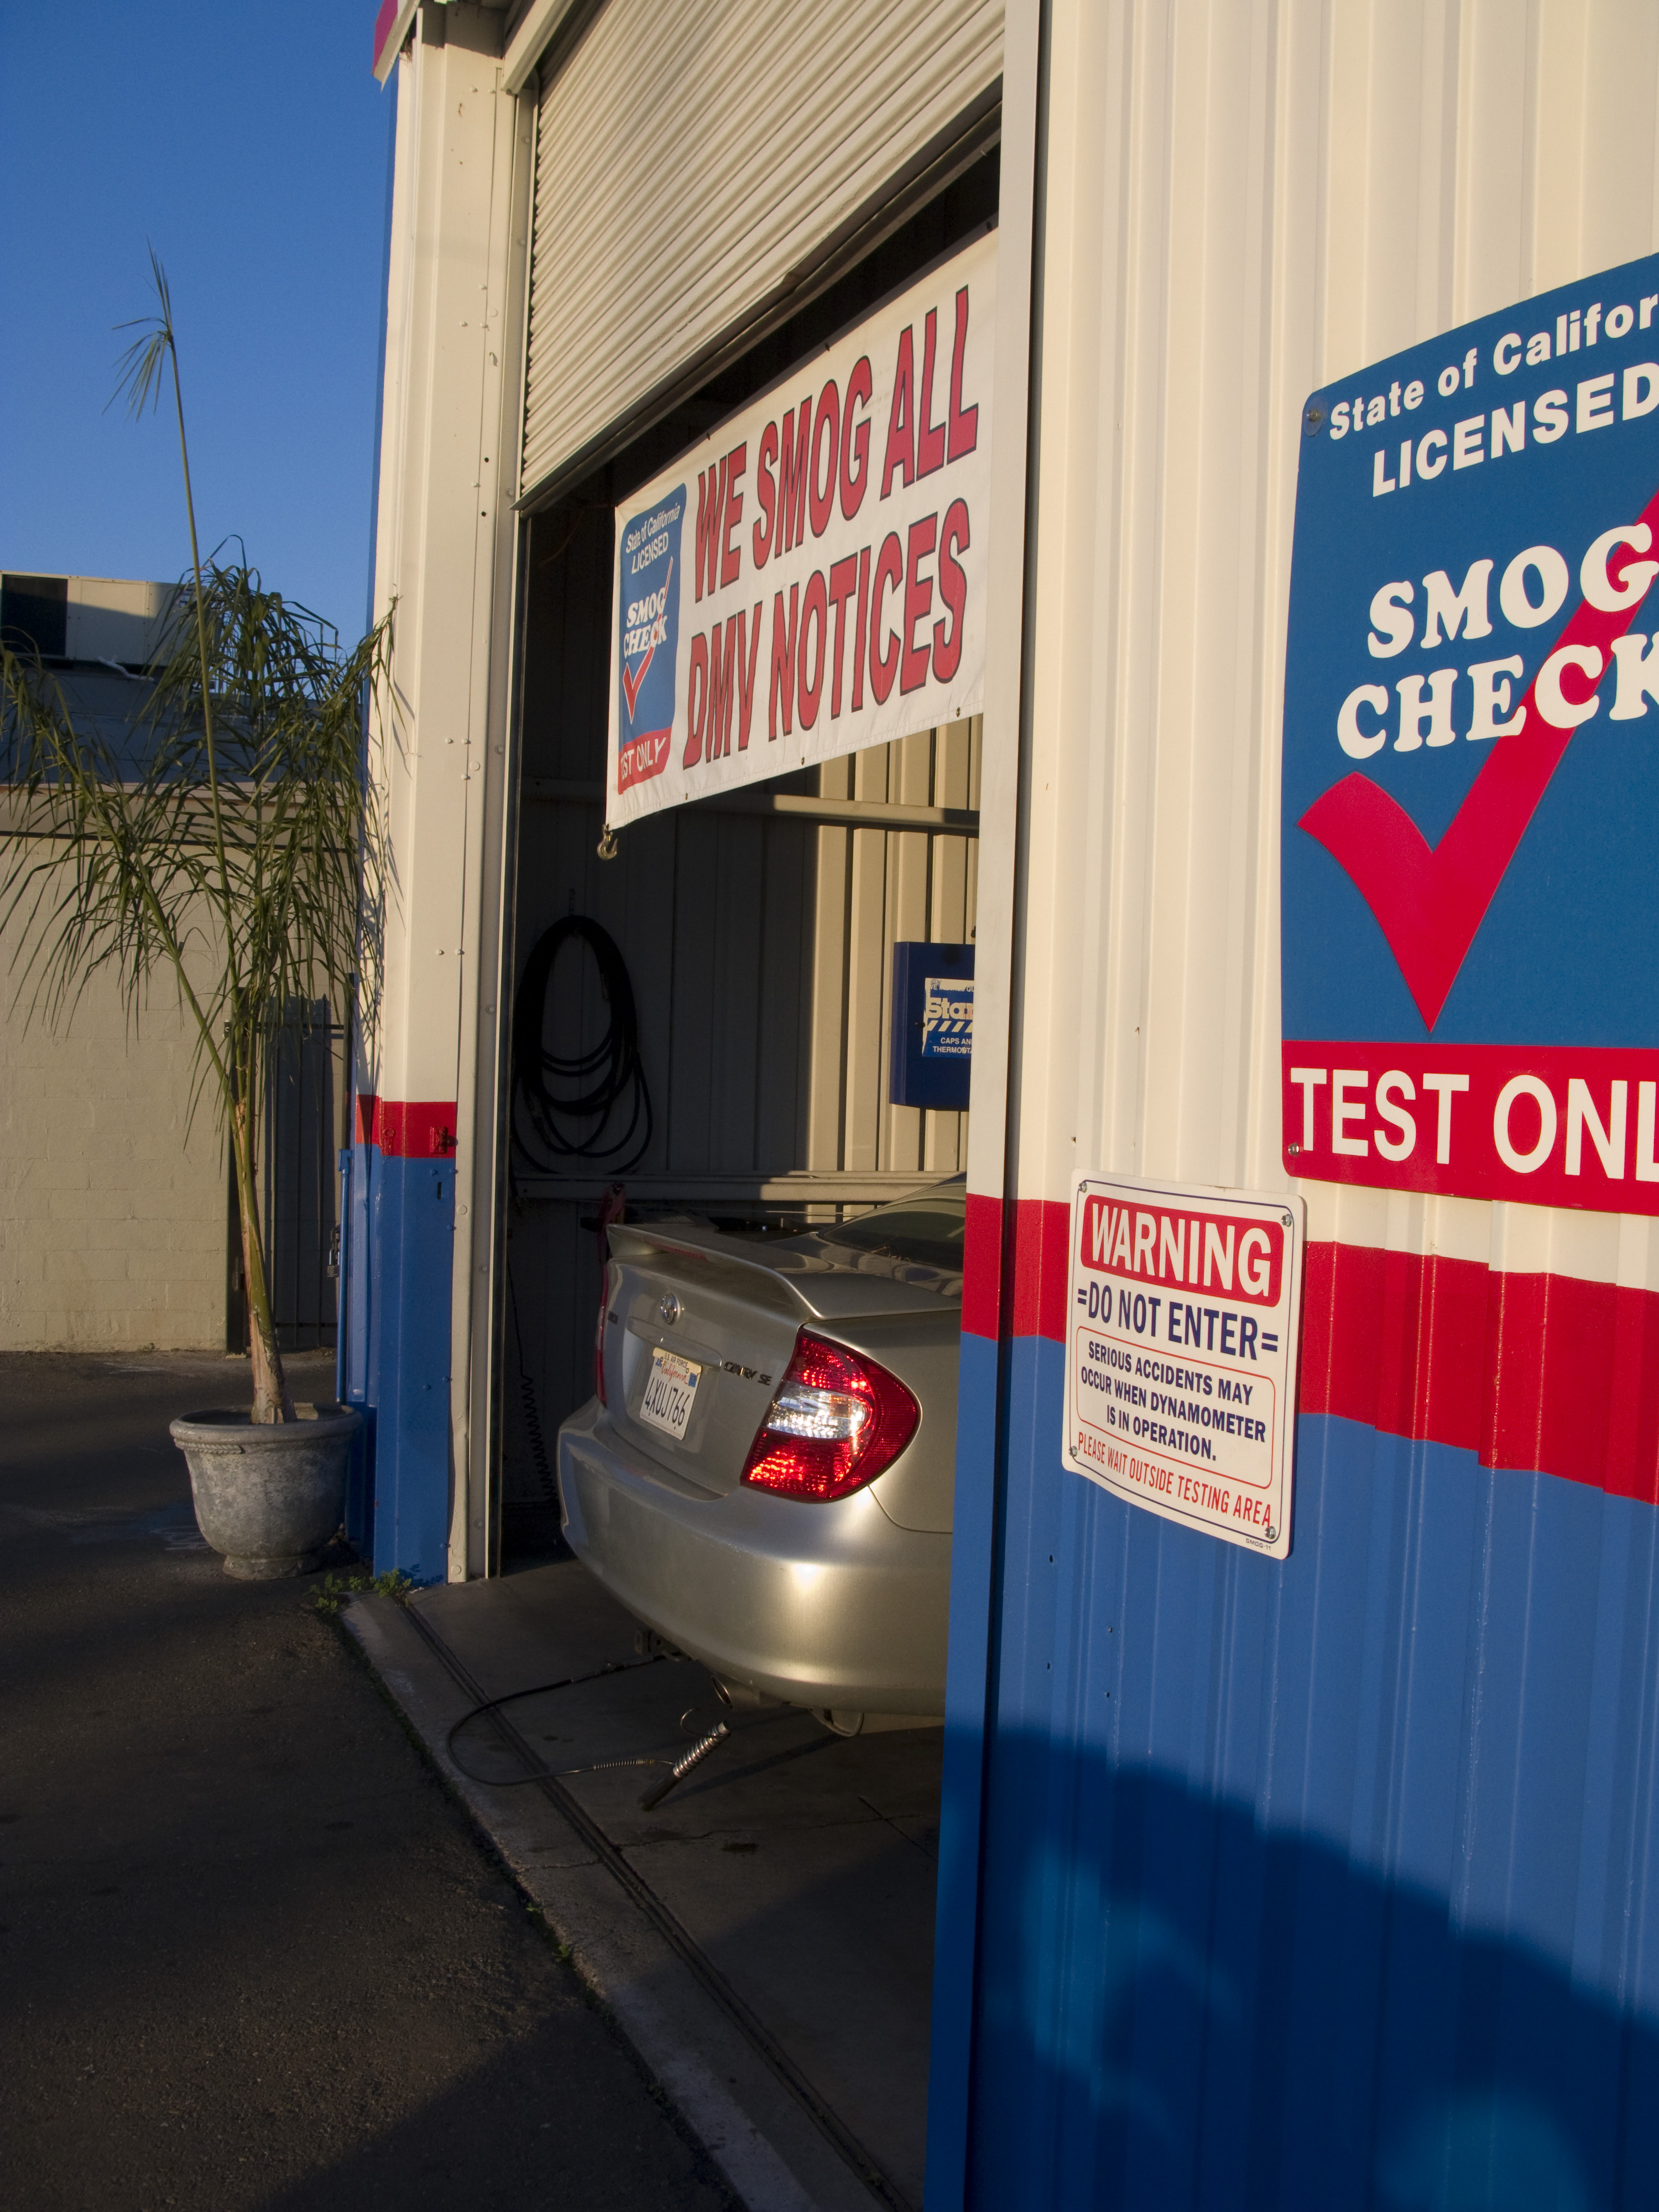
advertising, transport, red, color, sacramento, smogcheckbeforesale